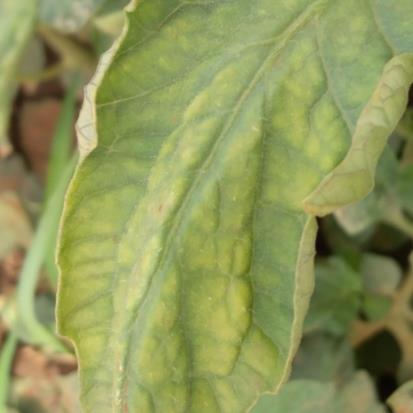
Crop: Tomato
Condition: virosis-d